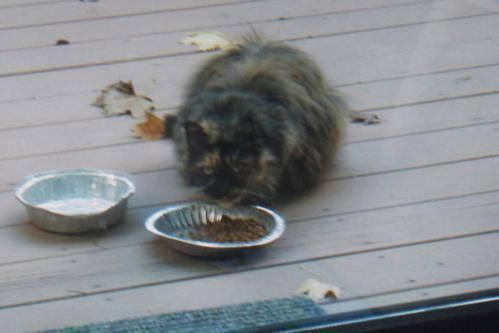
cat